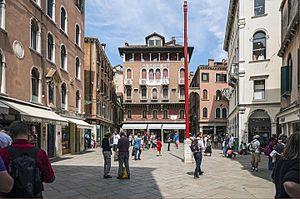
Un campo est, à Venise, un espace ouvert entouré de bâtiments.
Le Campo San Luca est une place de Venise, située dans le sestiere de San Marco.